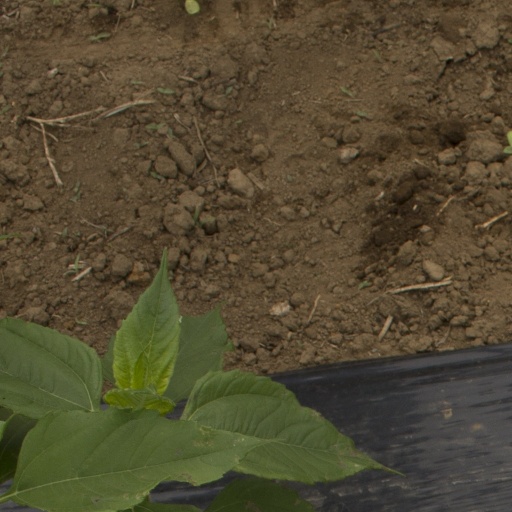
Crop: Jerusalem artichoke